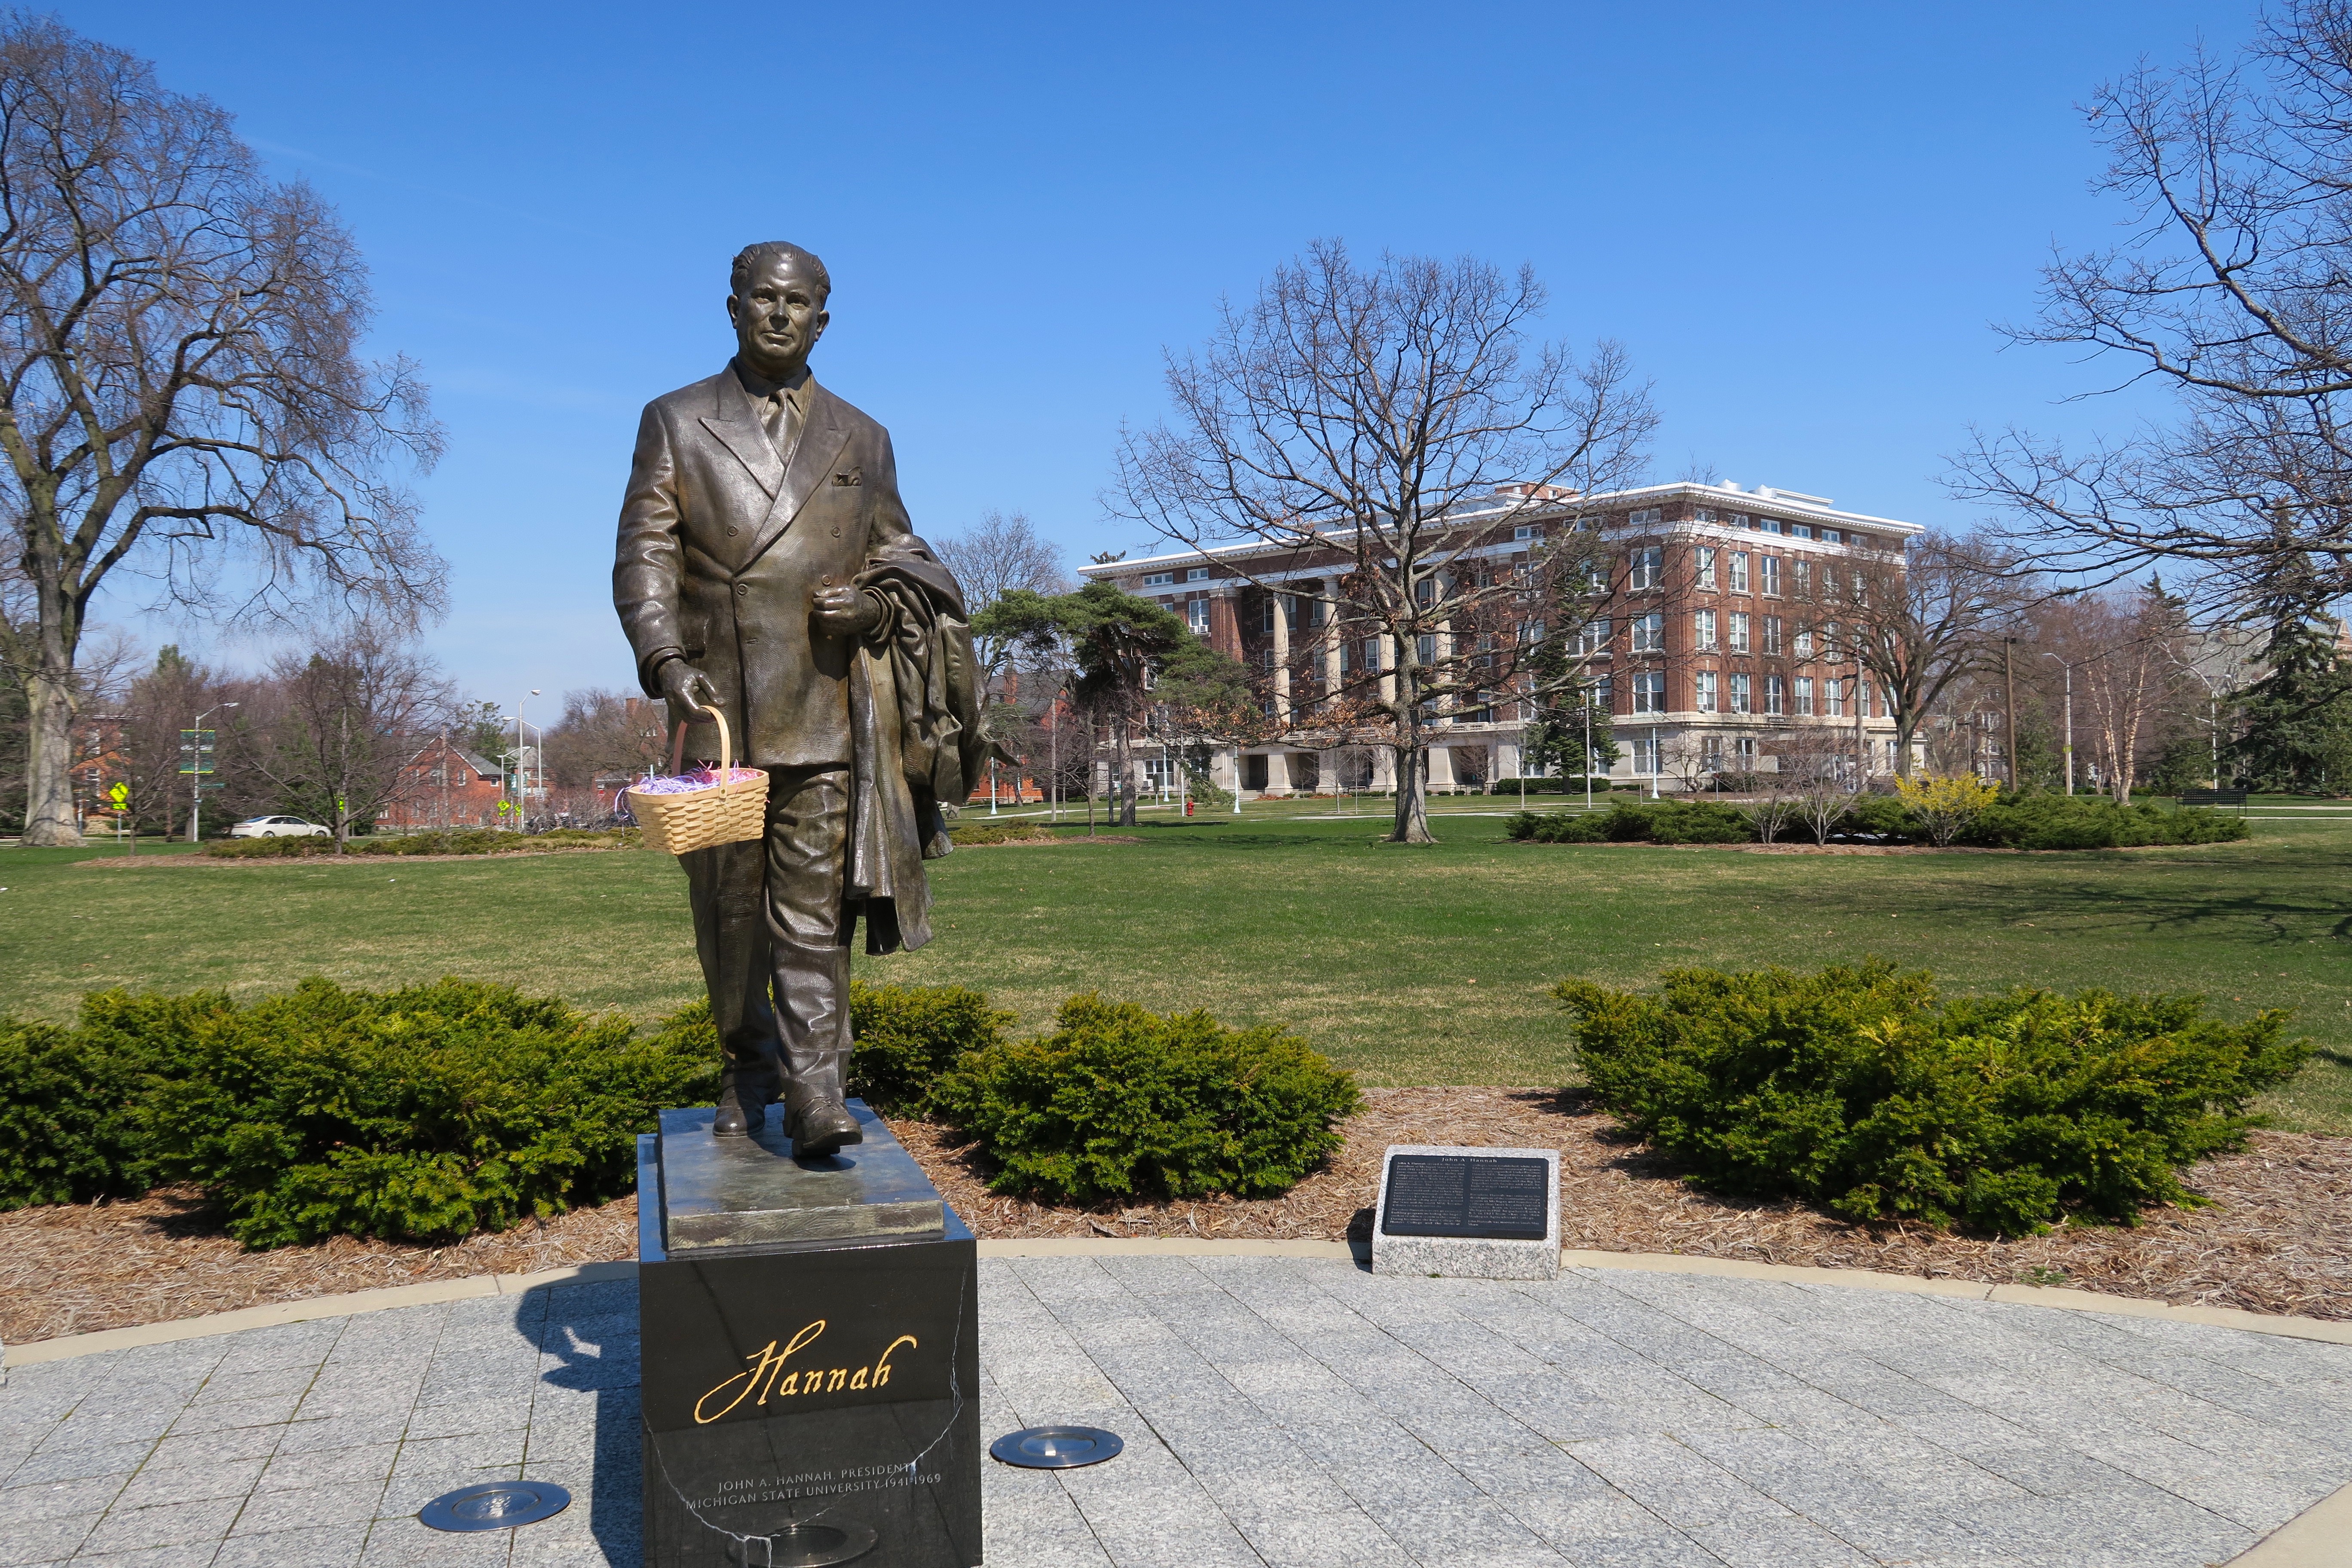
monument, statue, sculpture, memorial, art, university, michigan state university